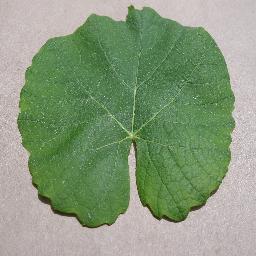
Label: Grape___healthy